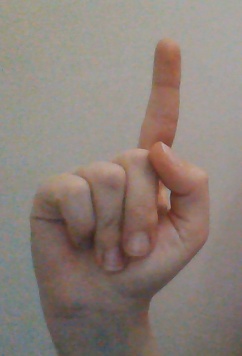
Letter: bb